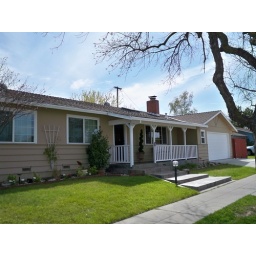
Cambrian ranch house white fenced in porch